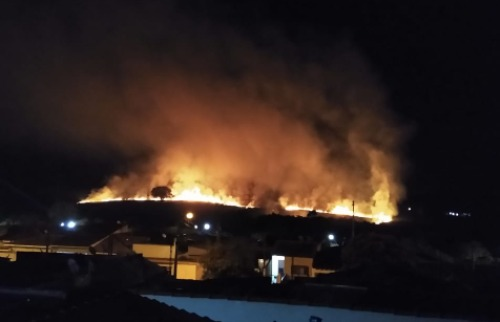
Fire: yes
Smoke: yes